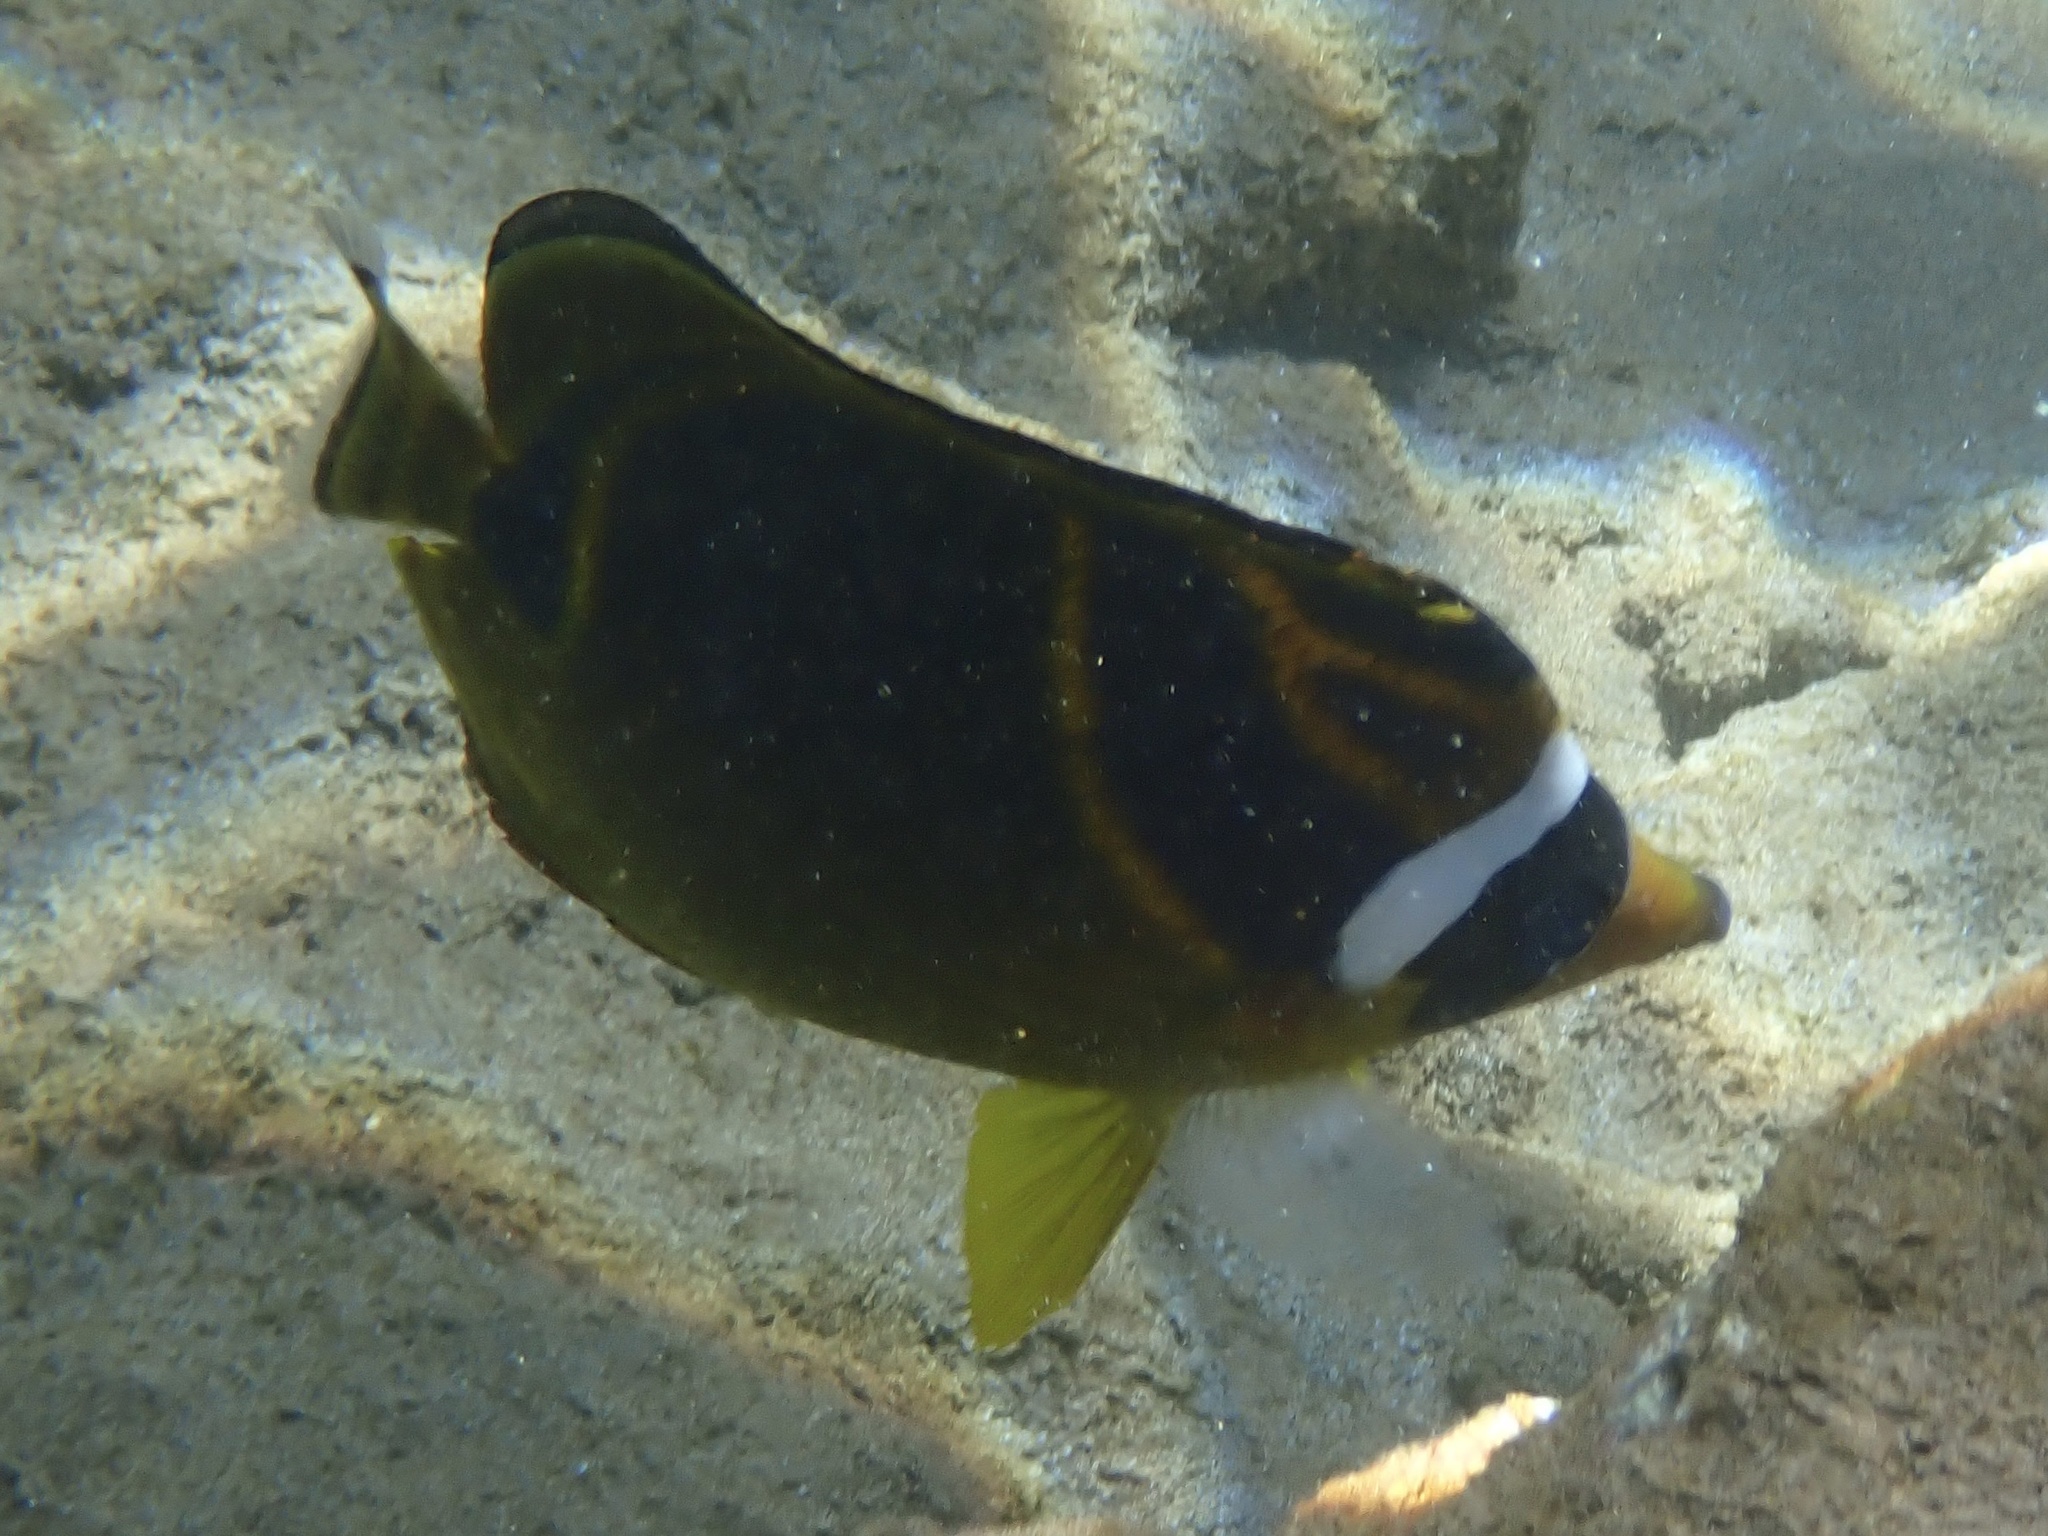
Chaetodon lunula (Raccoon Butterflyfish)